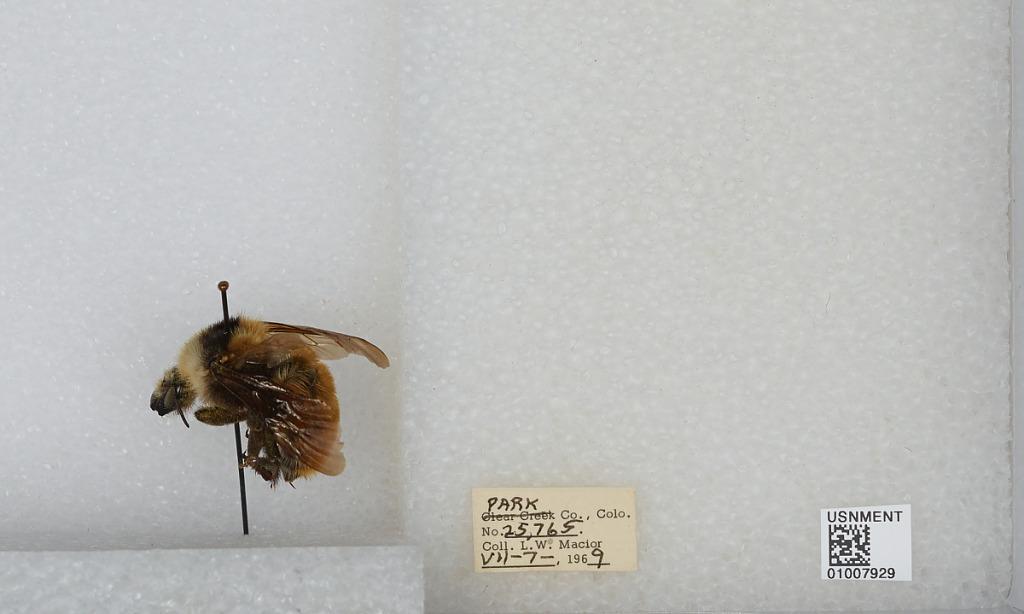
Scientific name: Bombus (Subterraneobombus) appositus Cresson
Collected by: L. Macior
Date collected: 1969-7-7
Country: United States
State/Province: Colorado
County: Park
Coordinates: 39.12, -105.71